Elvin Bishop

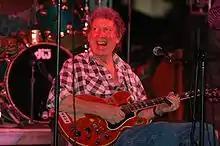
Bishop performing at the Riverwalk Blues Festival, Fort Lauderdale, Florida, in February 2006

Bishop appeared at the 1984 Long Beach Blues Festival. In 1988, he signed with Alligator Records and released "Big Fun" featuring Whit Lehnberg & The Carptones, 1991's "Don't Let the Bossman Get You Down!", 1995's "Ace in the Hole", 1998's "The Skin I'm In" and "That's My Partner" (2000), on which he paired with an early Chicago blues teacher, Little Smokey Smothers. He later revisited Smothers in the studio, where the two recorded another album in 2009, "Little Smokey Smothers & Elvin Bishop: Chicago Blues Buddies".